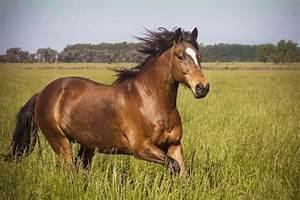
horse